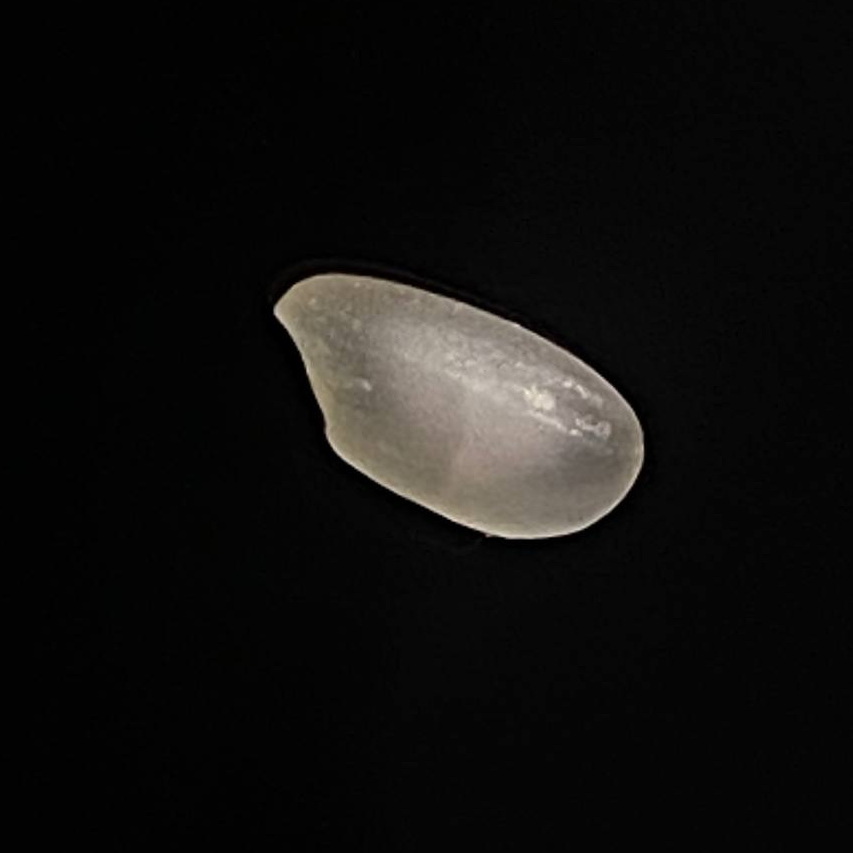
Rice variety: Bashful